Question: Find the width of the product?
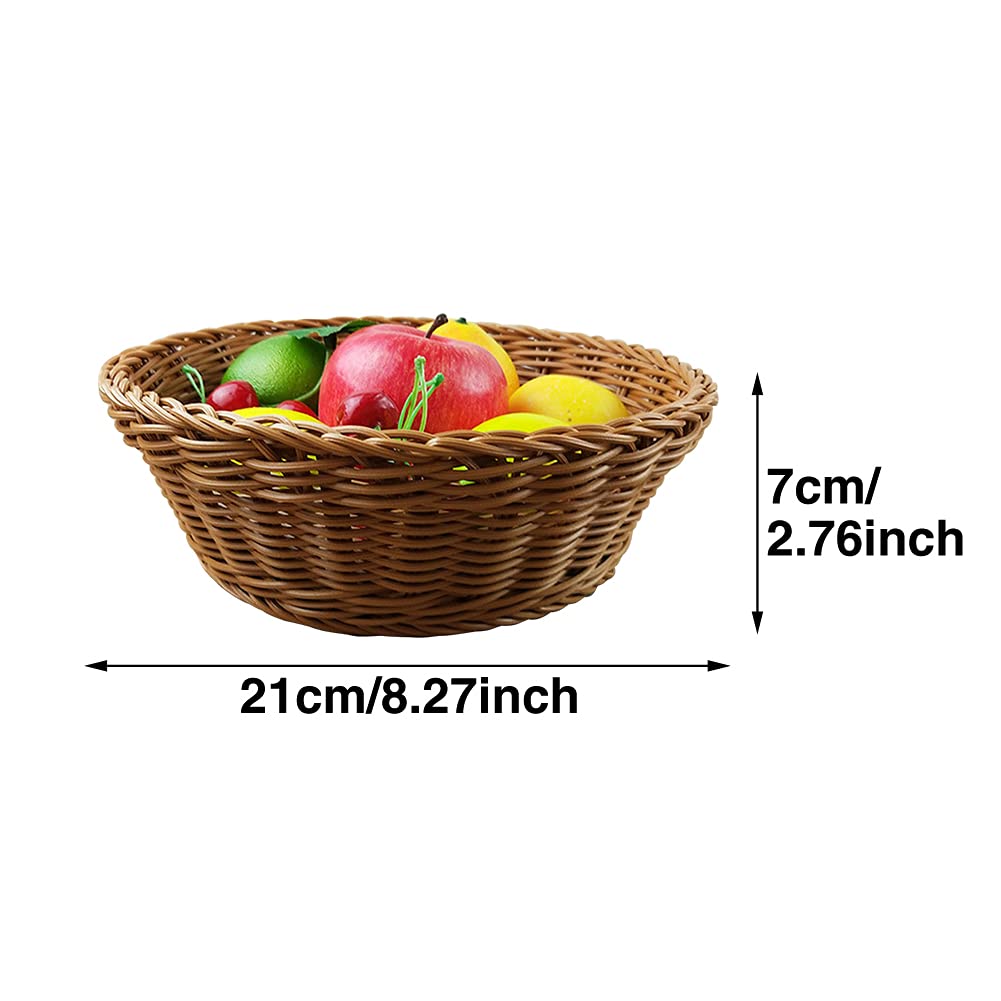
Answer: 21.0 centimetre